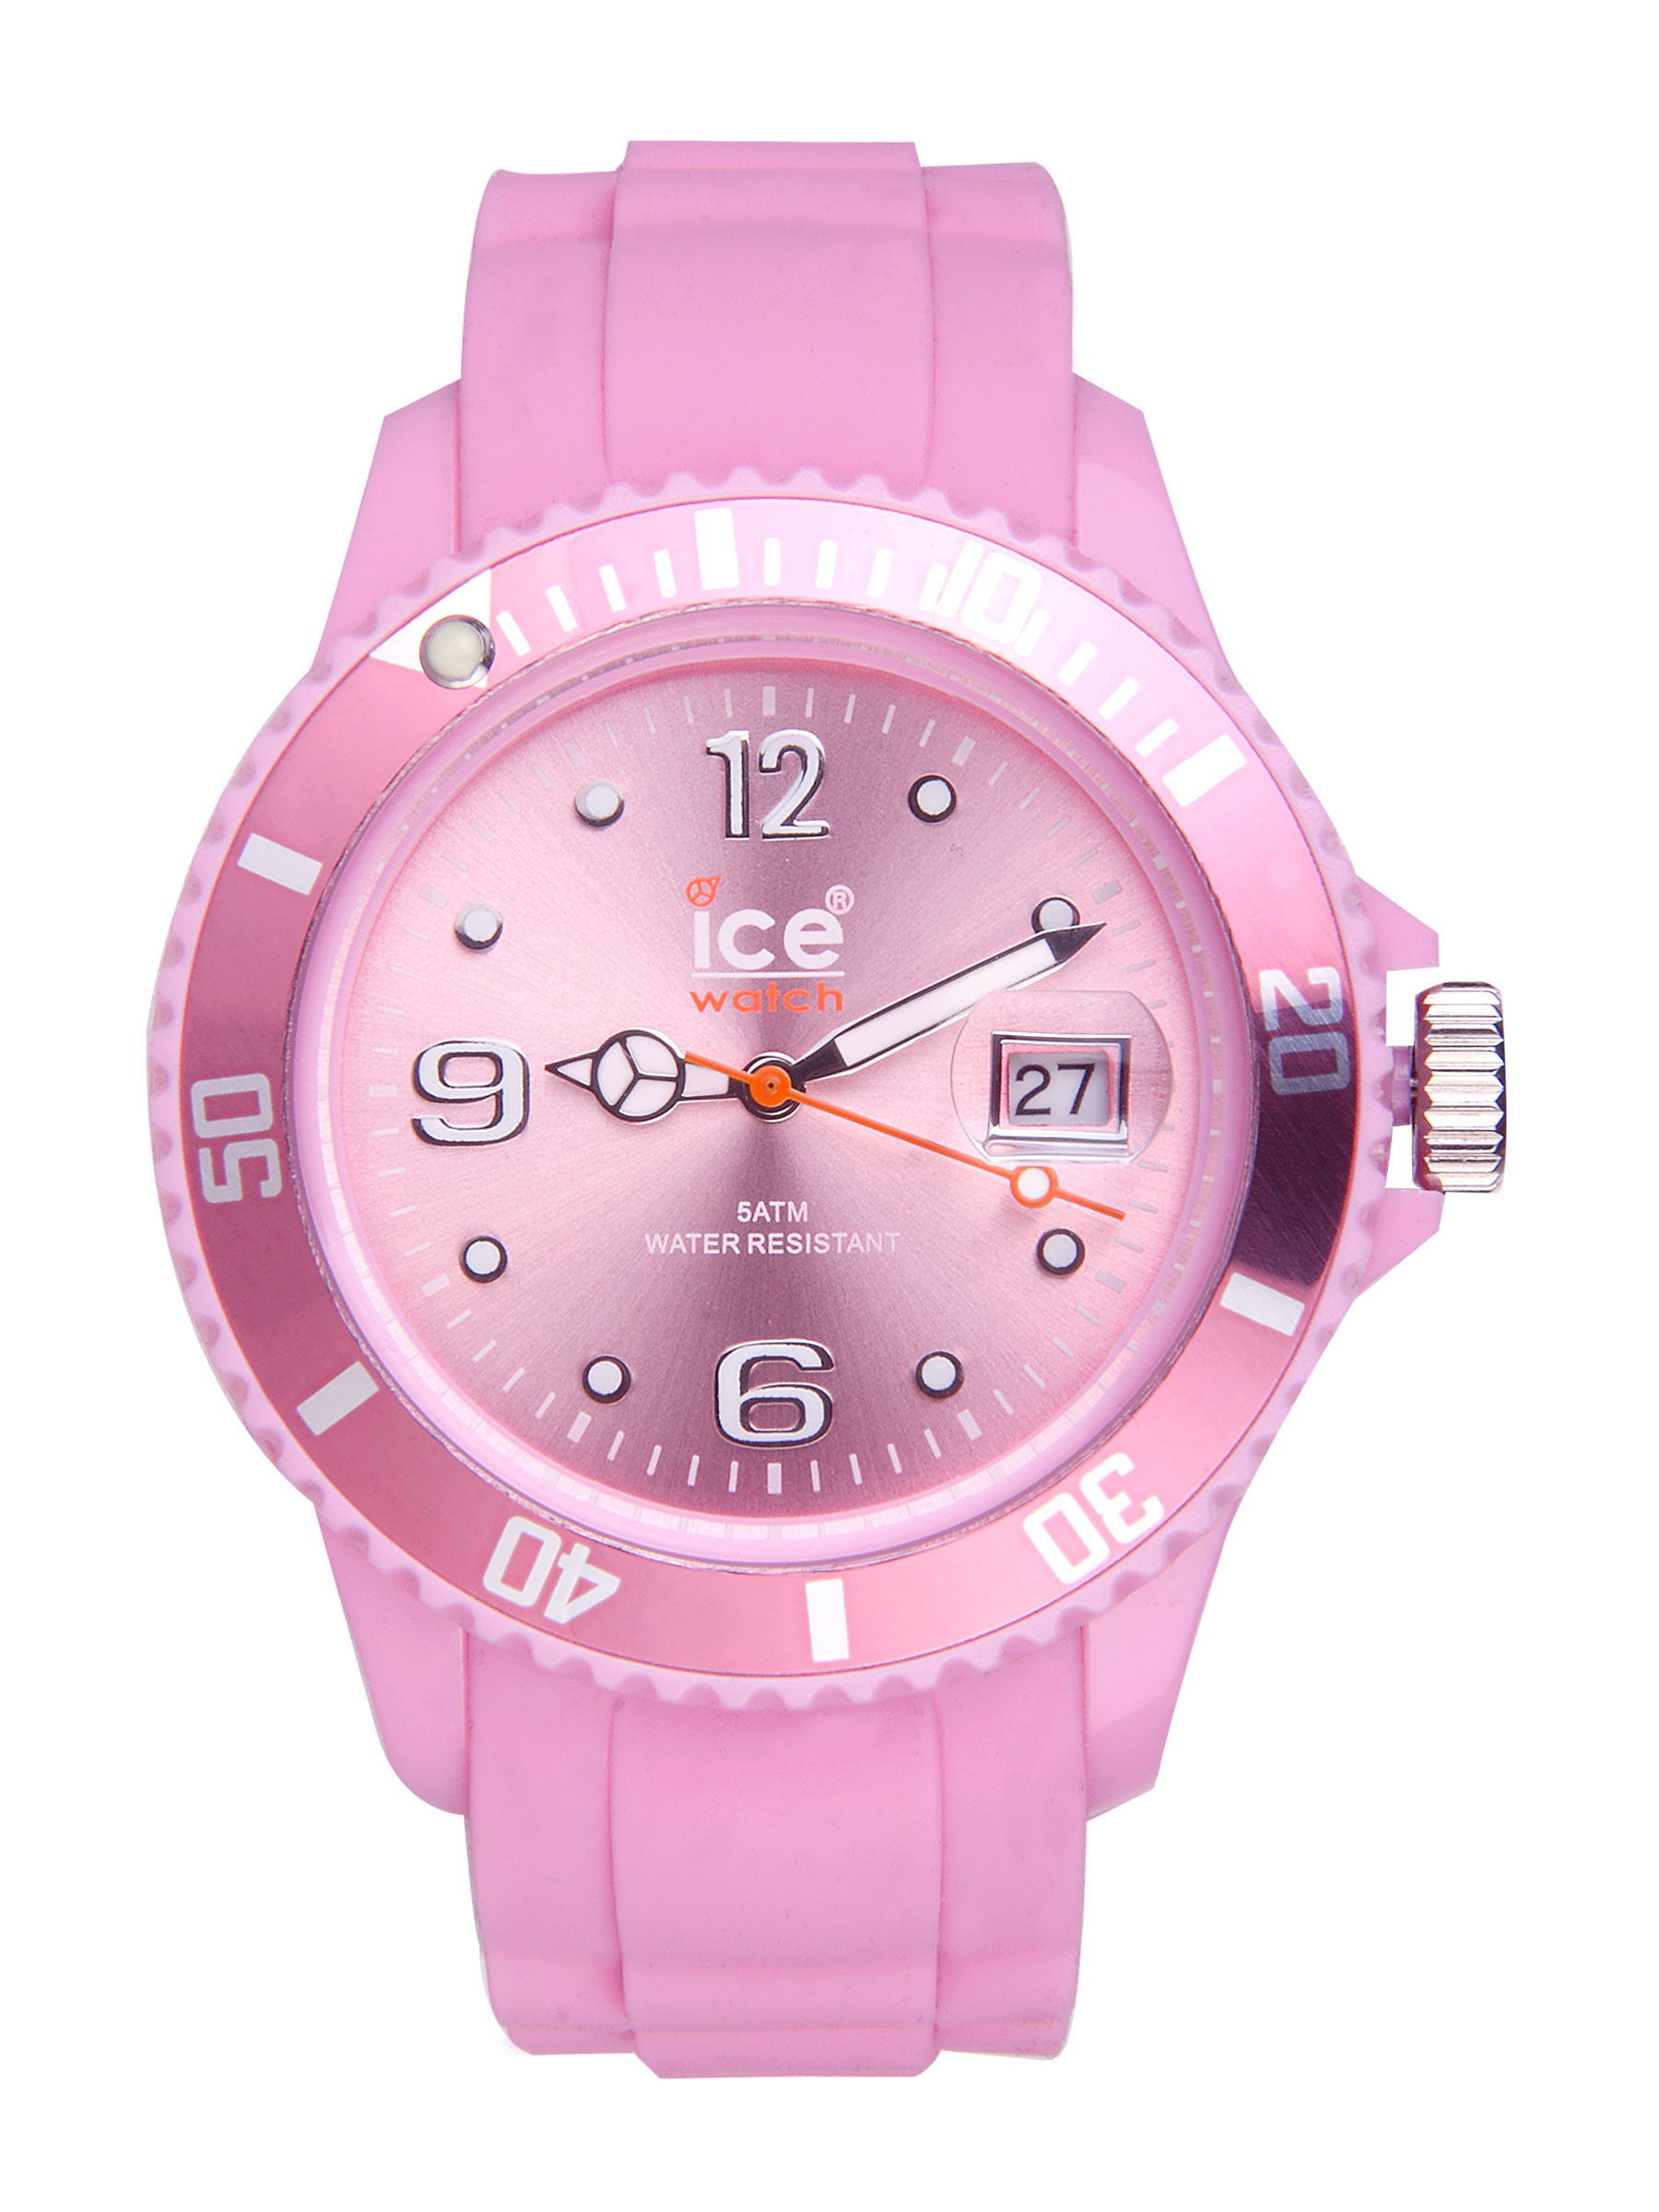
Ice Unisex Sili Pink Watch
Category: Accessories / Watches / Watches
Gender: Unisex
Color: Pink
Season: Winter 2016
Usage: Casual